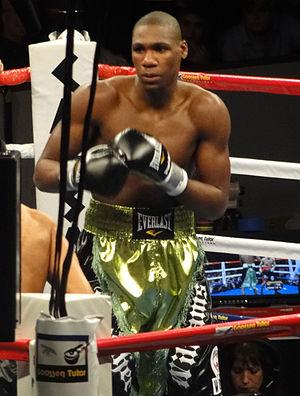
Paul Williams est un boxeur américain né le 27 juillet 1981 à Aiken, Caroline du Sud.